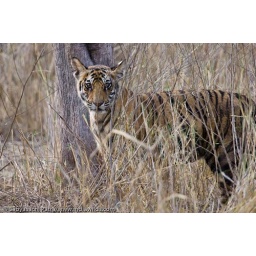
A wild tiger cub in grassland in India